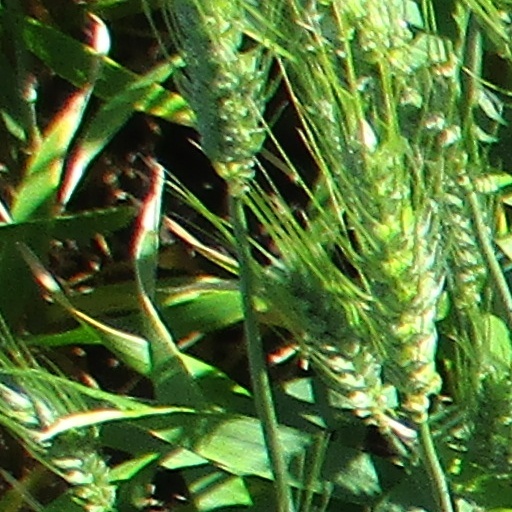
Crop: wheat